School colors

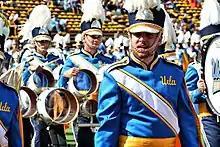
The UCLA marching band dressed in the school's "True Blue" and gold colors in 2010

School colors, also known as university colors or college colors, are the colors chosen by a school, academy, college, university or institute as part of its brand identity, used on building signage, web pages, branded apparel, and the uniforms of sports teams. They can promote connection to the school, known as "school spirit", and help differentiate it from other institutions.